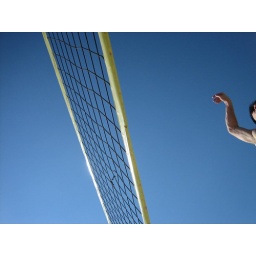
blue sky above michi